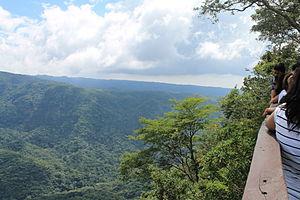
Le parc national El Imposible a été créé en 2010 dans le département d'Ahuachapán, au Salvador.